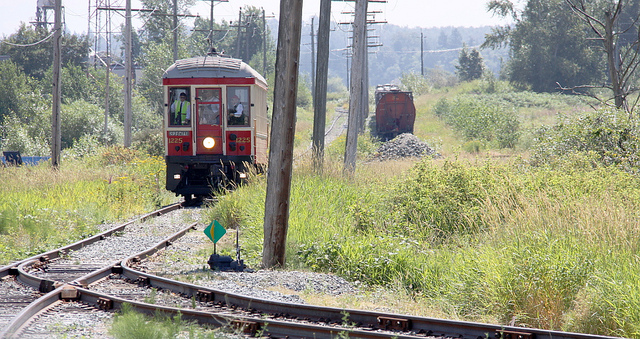
People inside a train that is surrounded by trees.

there is a small red train that can be seen coming up the tracks

A trolley is headed down the train tracks.

A train is approaching an intersection in a deserted area.

A red passenger train travels along a railroad.